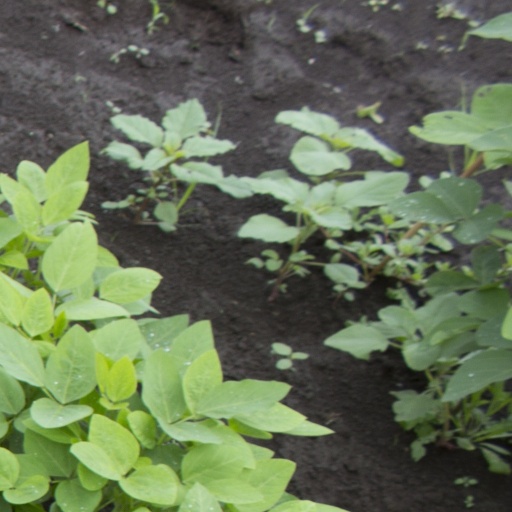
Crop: soybean